Manila Summit Conference

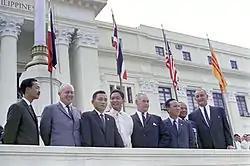
The leaders of the participating countries in front of the Congress Building in Manila on 24 October 1966

The Manila Summit Conference was a seven nation conference to discuss the Vietnam War. It was held in Manila 24–25 October 1966.